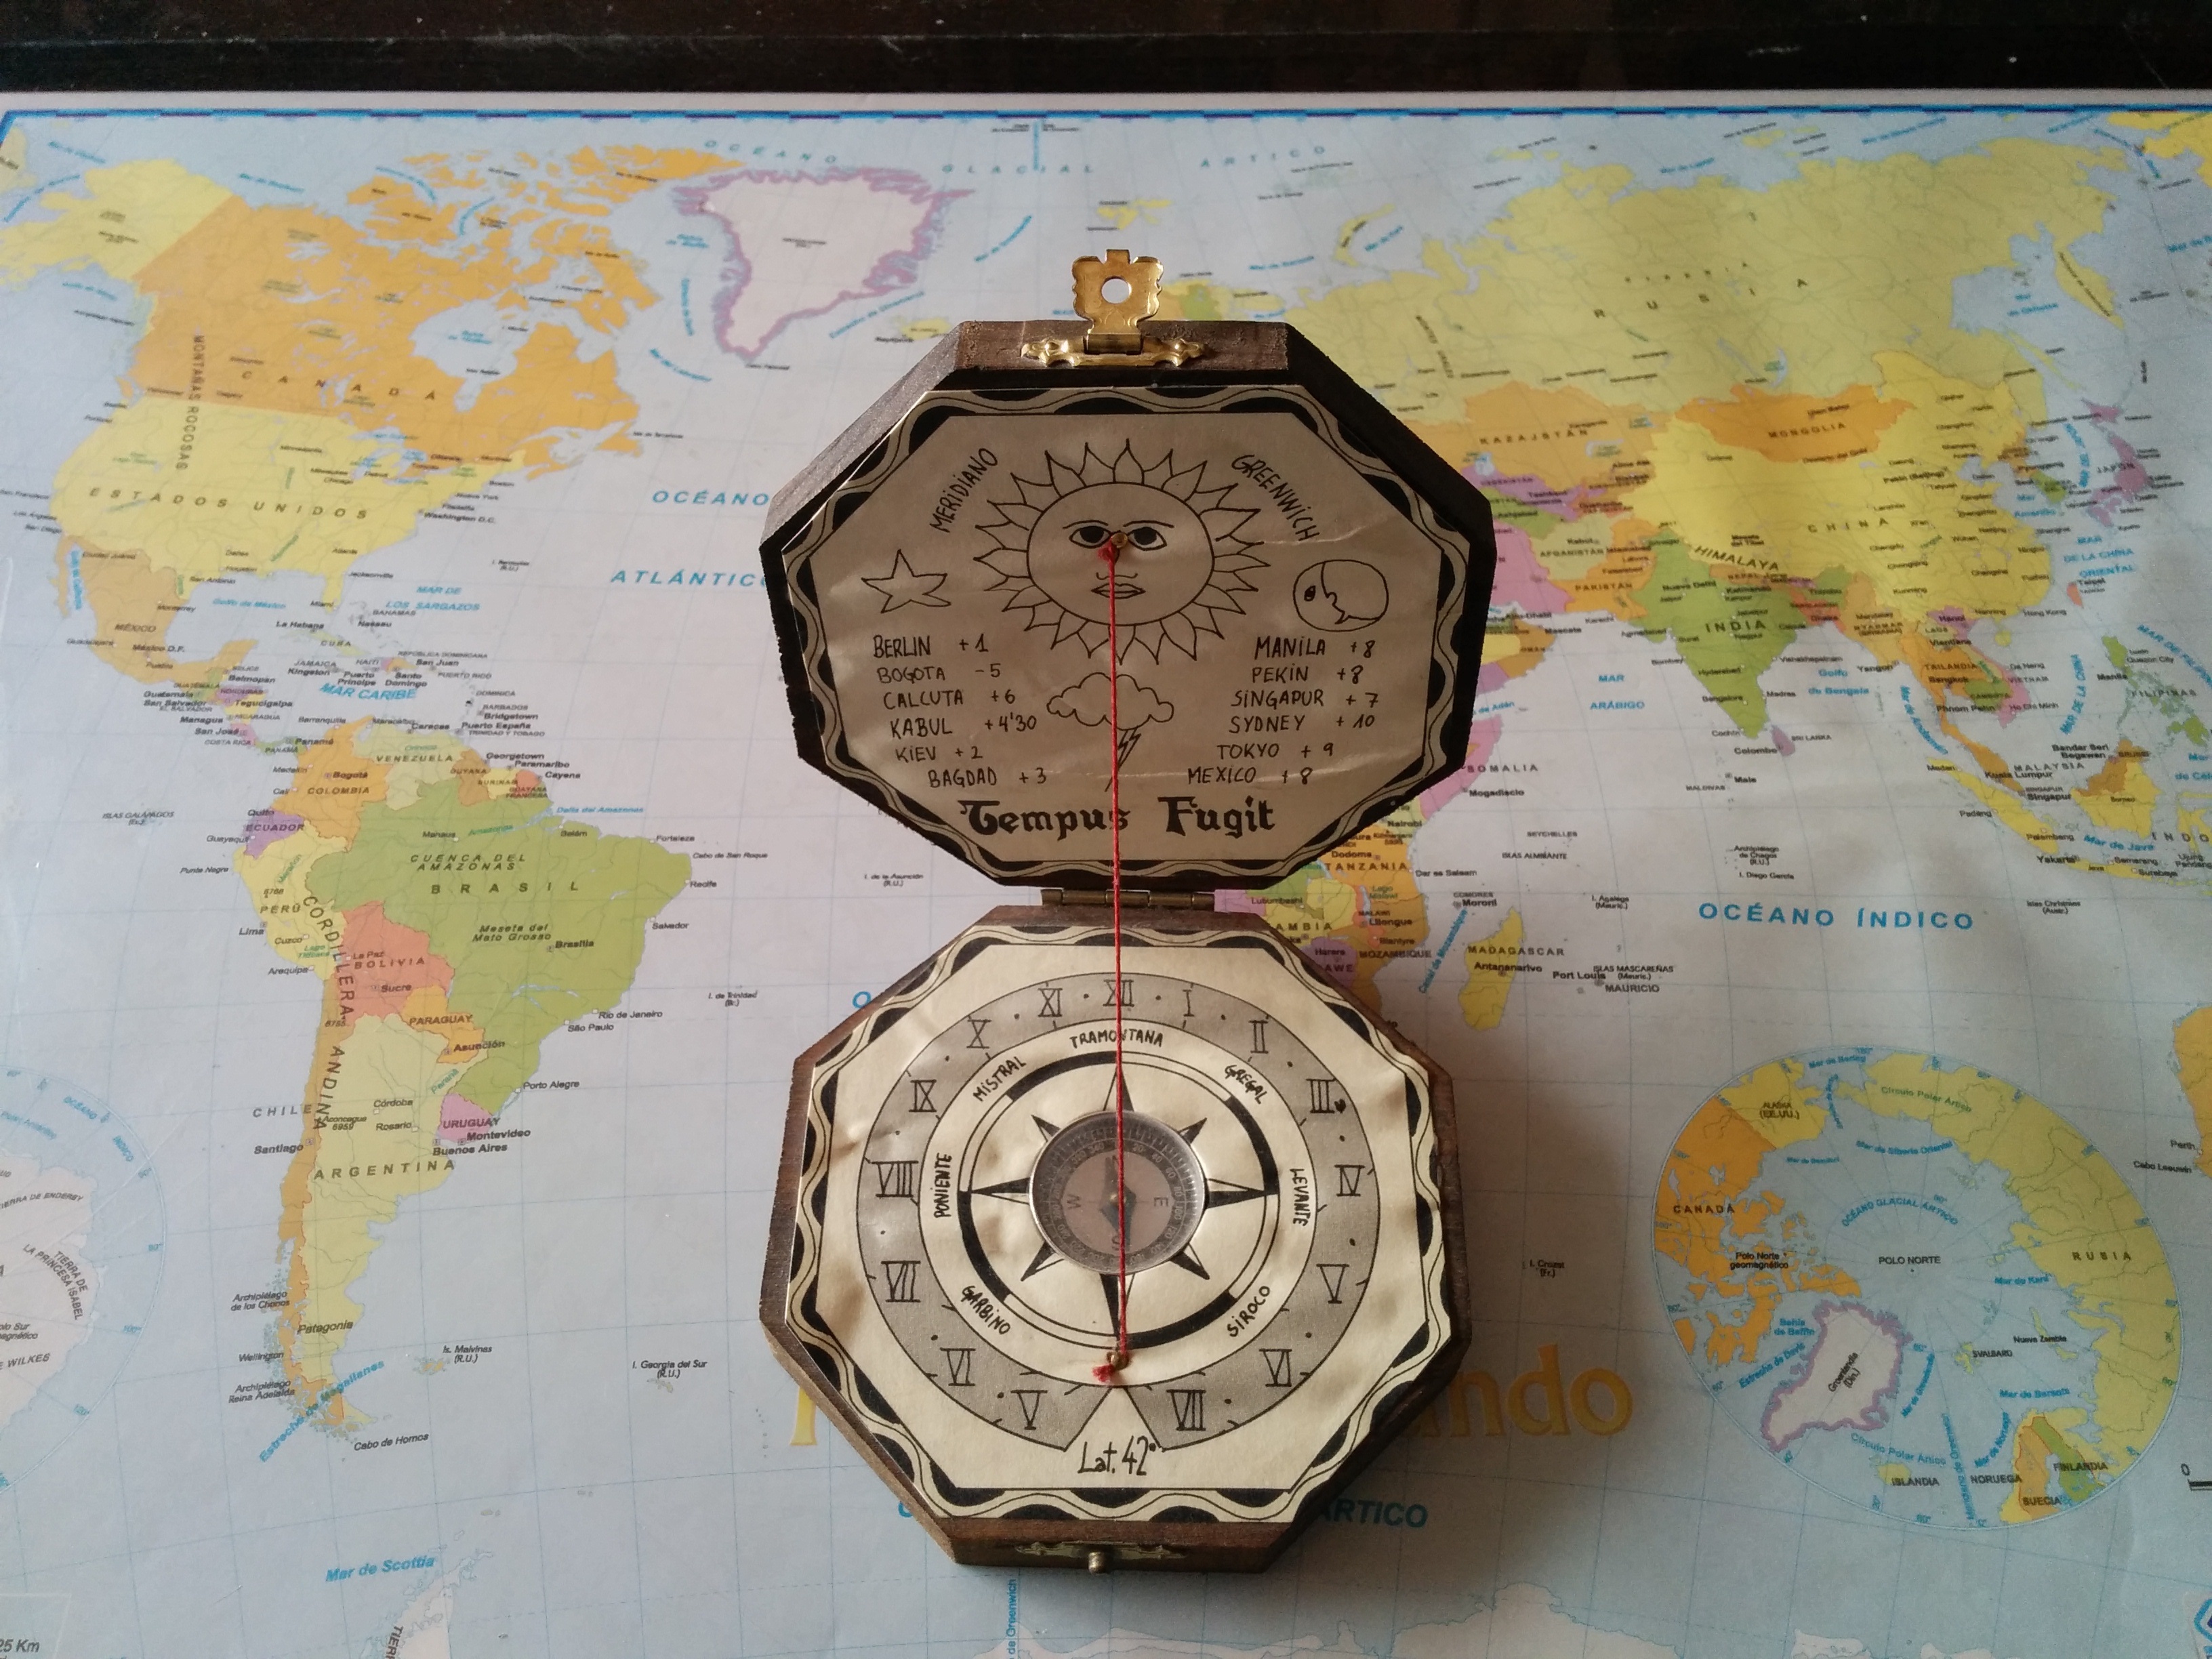
old, travel, money, compass, map, world, art, drawing